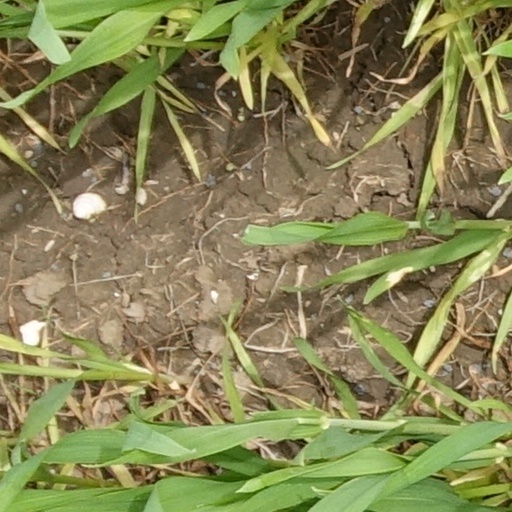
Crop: wheat